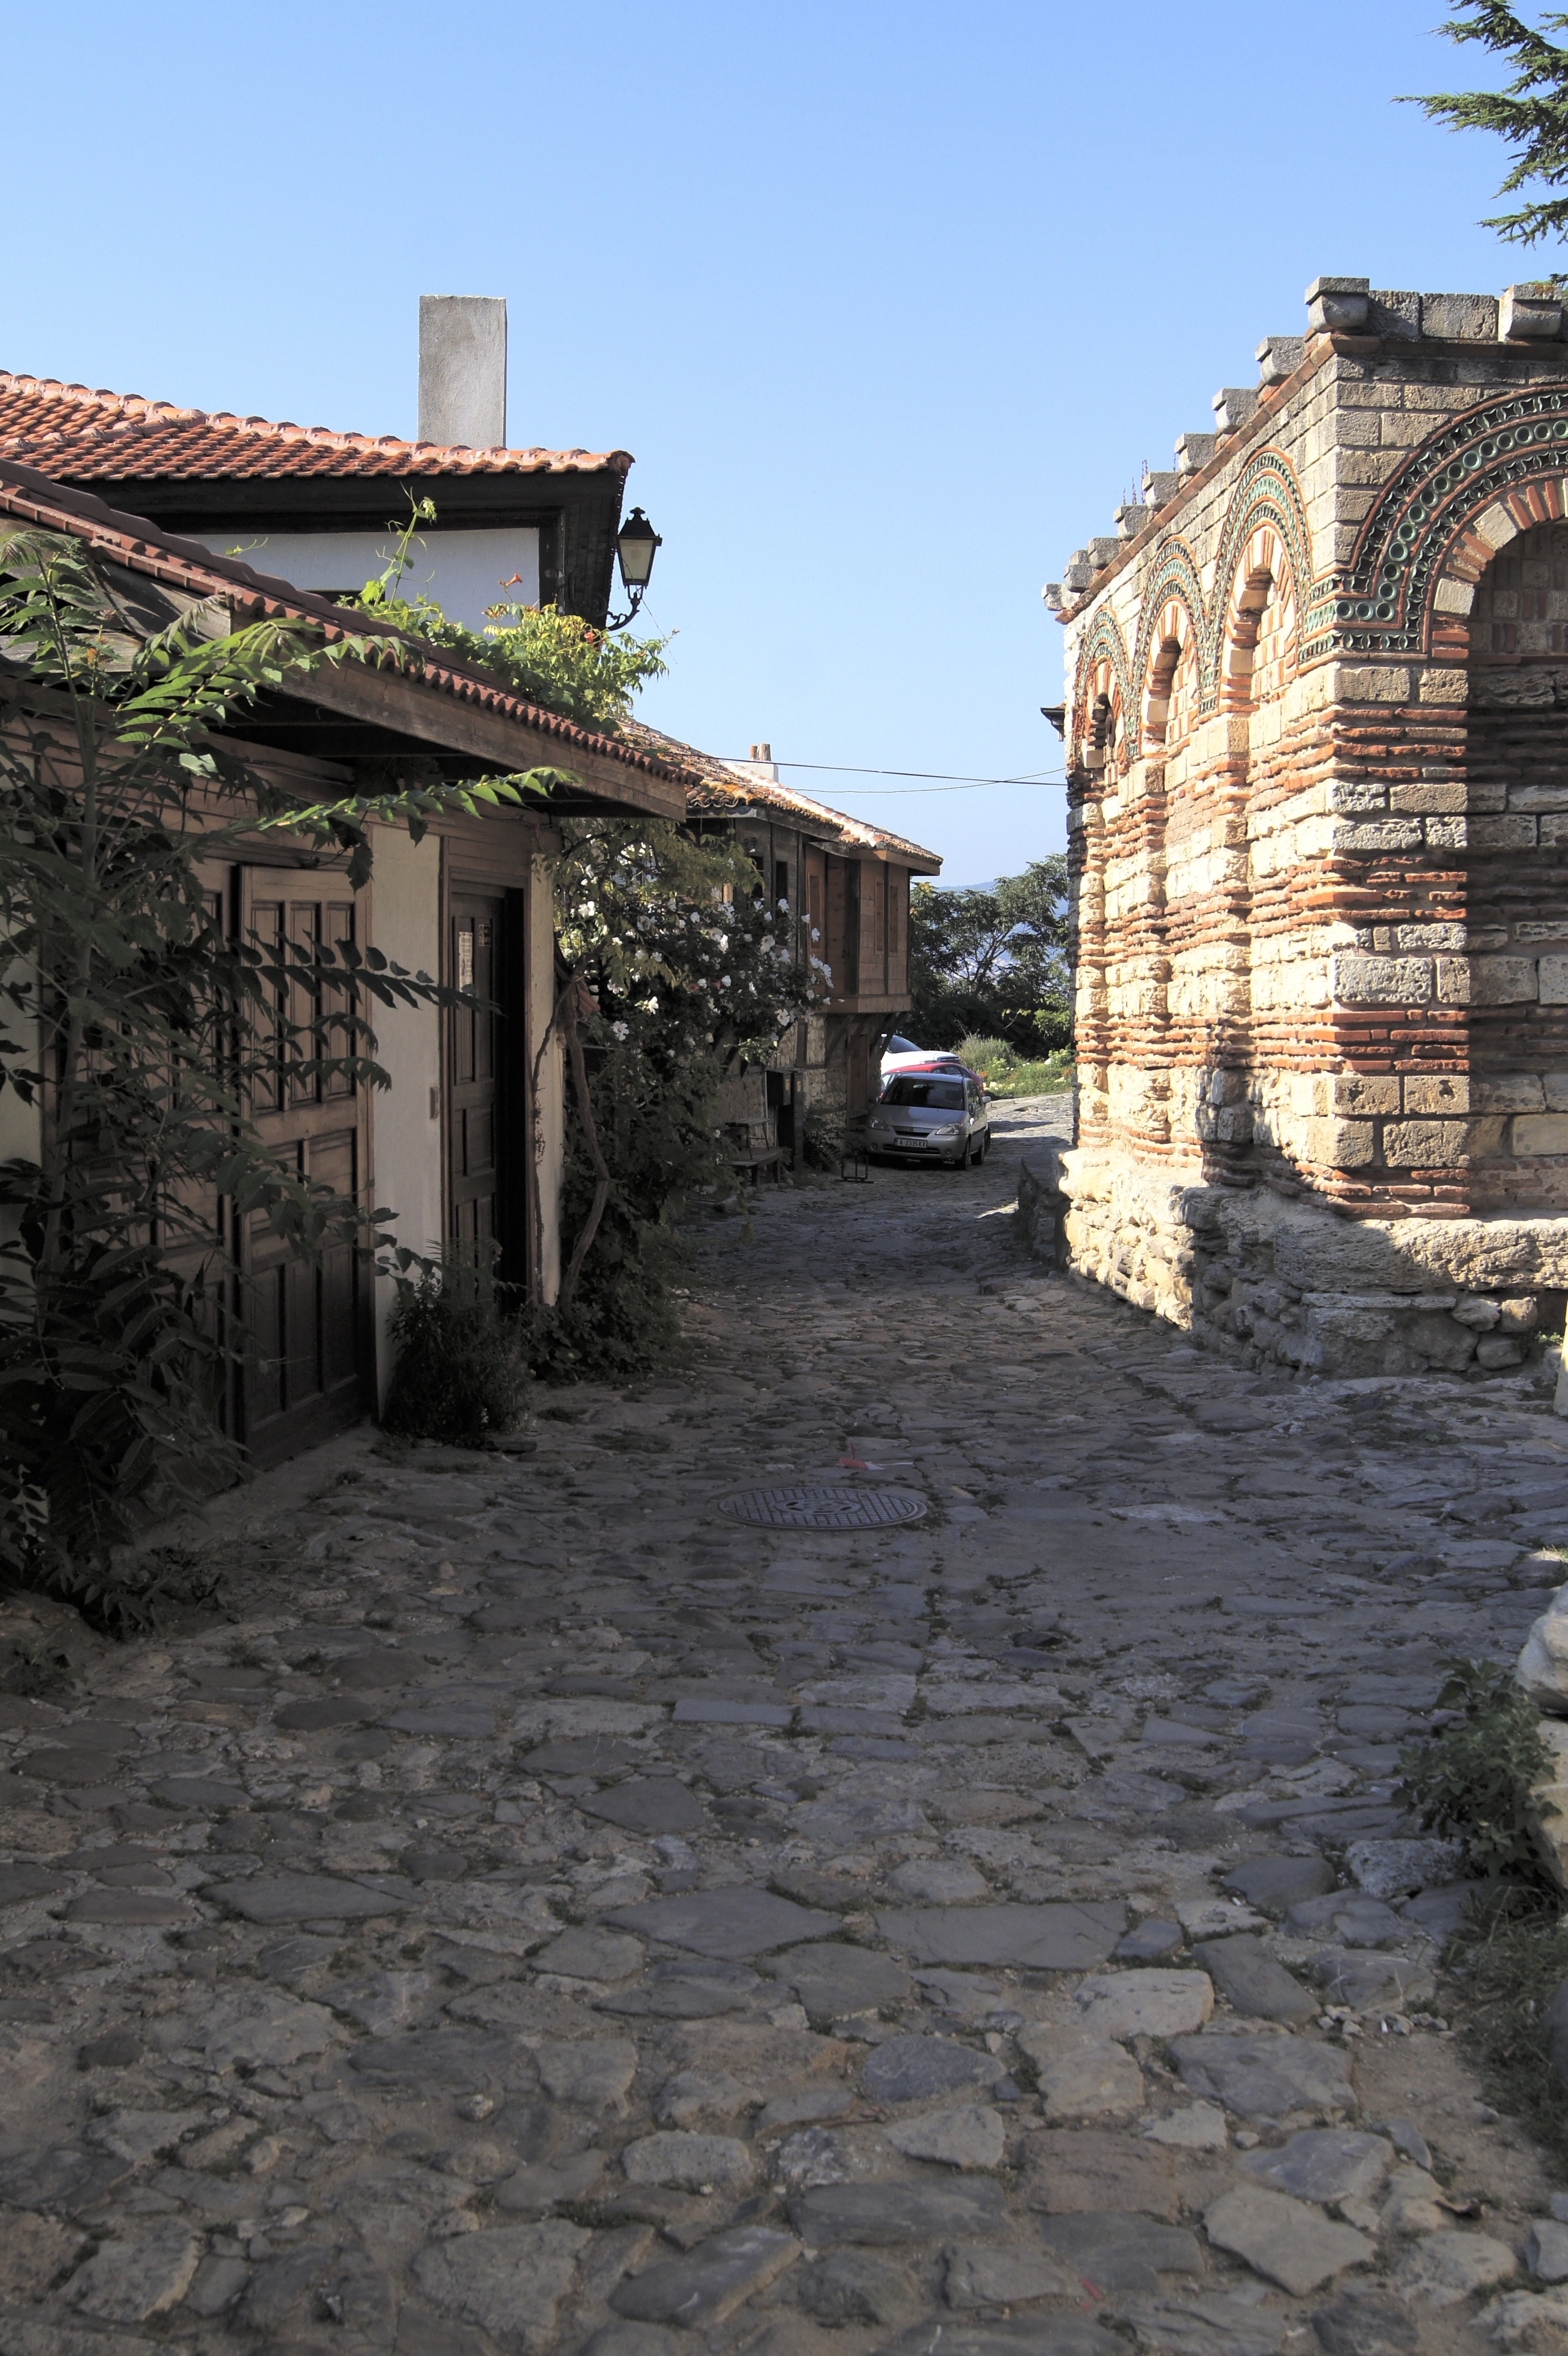
sky, road, street, house, window, town, roof, building, old, alley, cobblestone, city, home, wall, stone, summer, village, facade, old town, ruins, passage, history, estate, bulgaria, historic site, ancient history